Murray Thomson

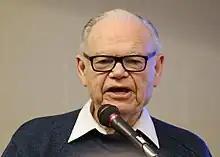
Thomson in 2015

Thomson was born in Honan, China where his parents were Christian missionaries. Thomson founded many non-profits in Canada. He was the 1990 recipient of the Pearson Medal of Peace for his work in peace and justice and was made an Officer of the Order of Canada in 2001. He was also awarded the (Canadian) Golden Jubilee Medal and the Diamond Jubilee Medal He is a former Executive Director of CUSO.